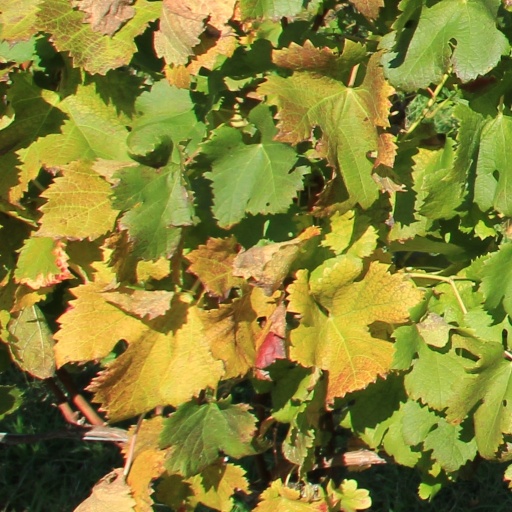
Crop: grape